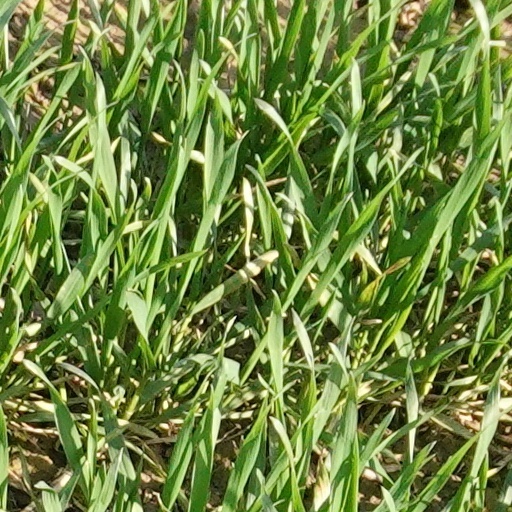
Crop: wheat